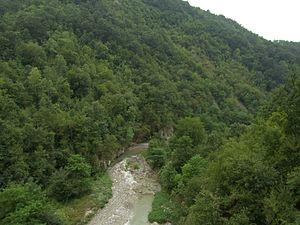
Lelić est un village de Serbie situé sur le territoire de la Ville de Valjevo, district de Kolubara. Au recensement de 2011, il comptait 490 habitants.